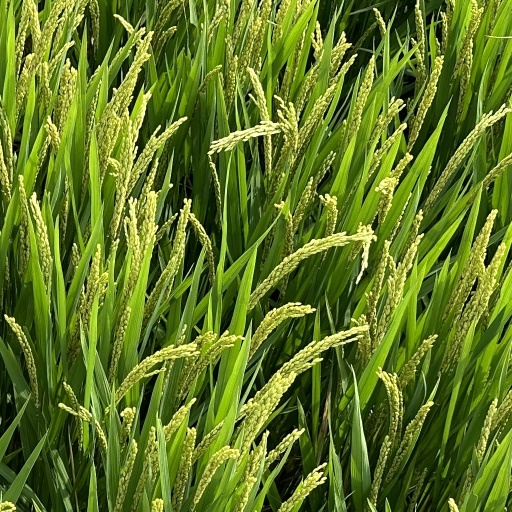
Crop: rice